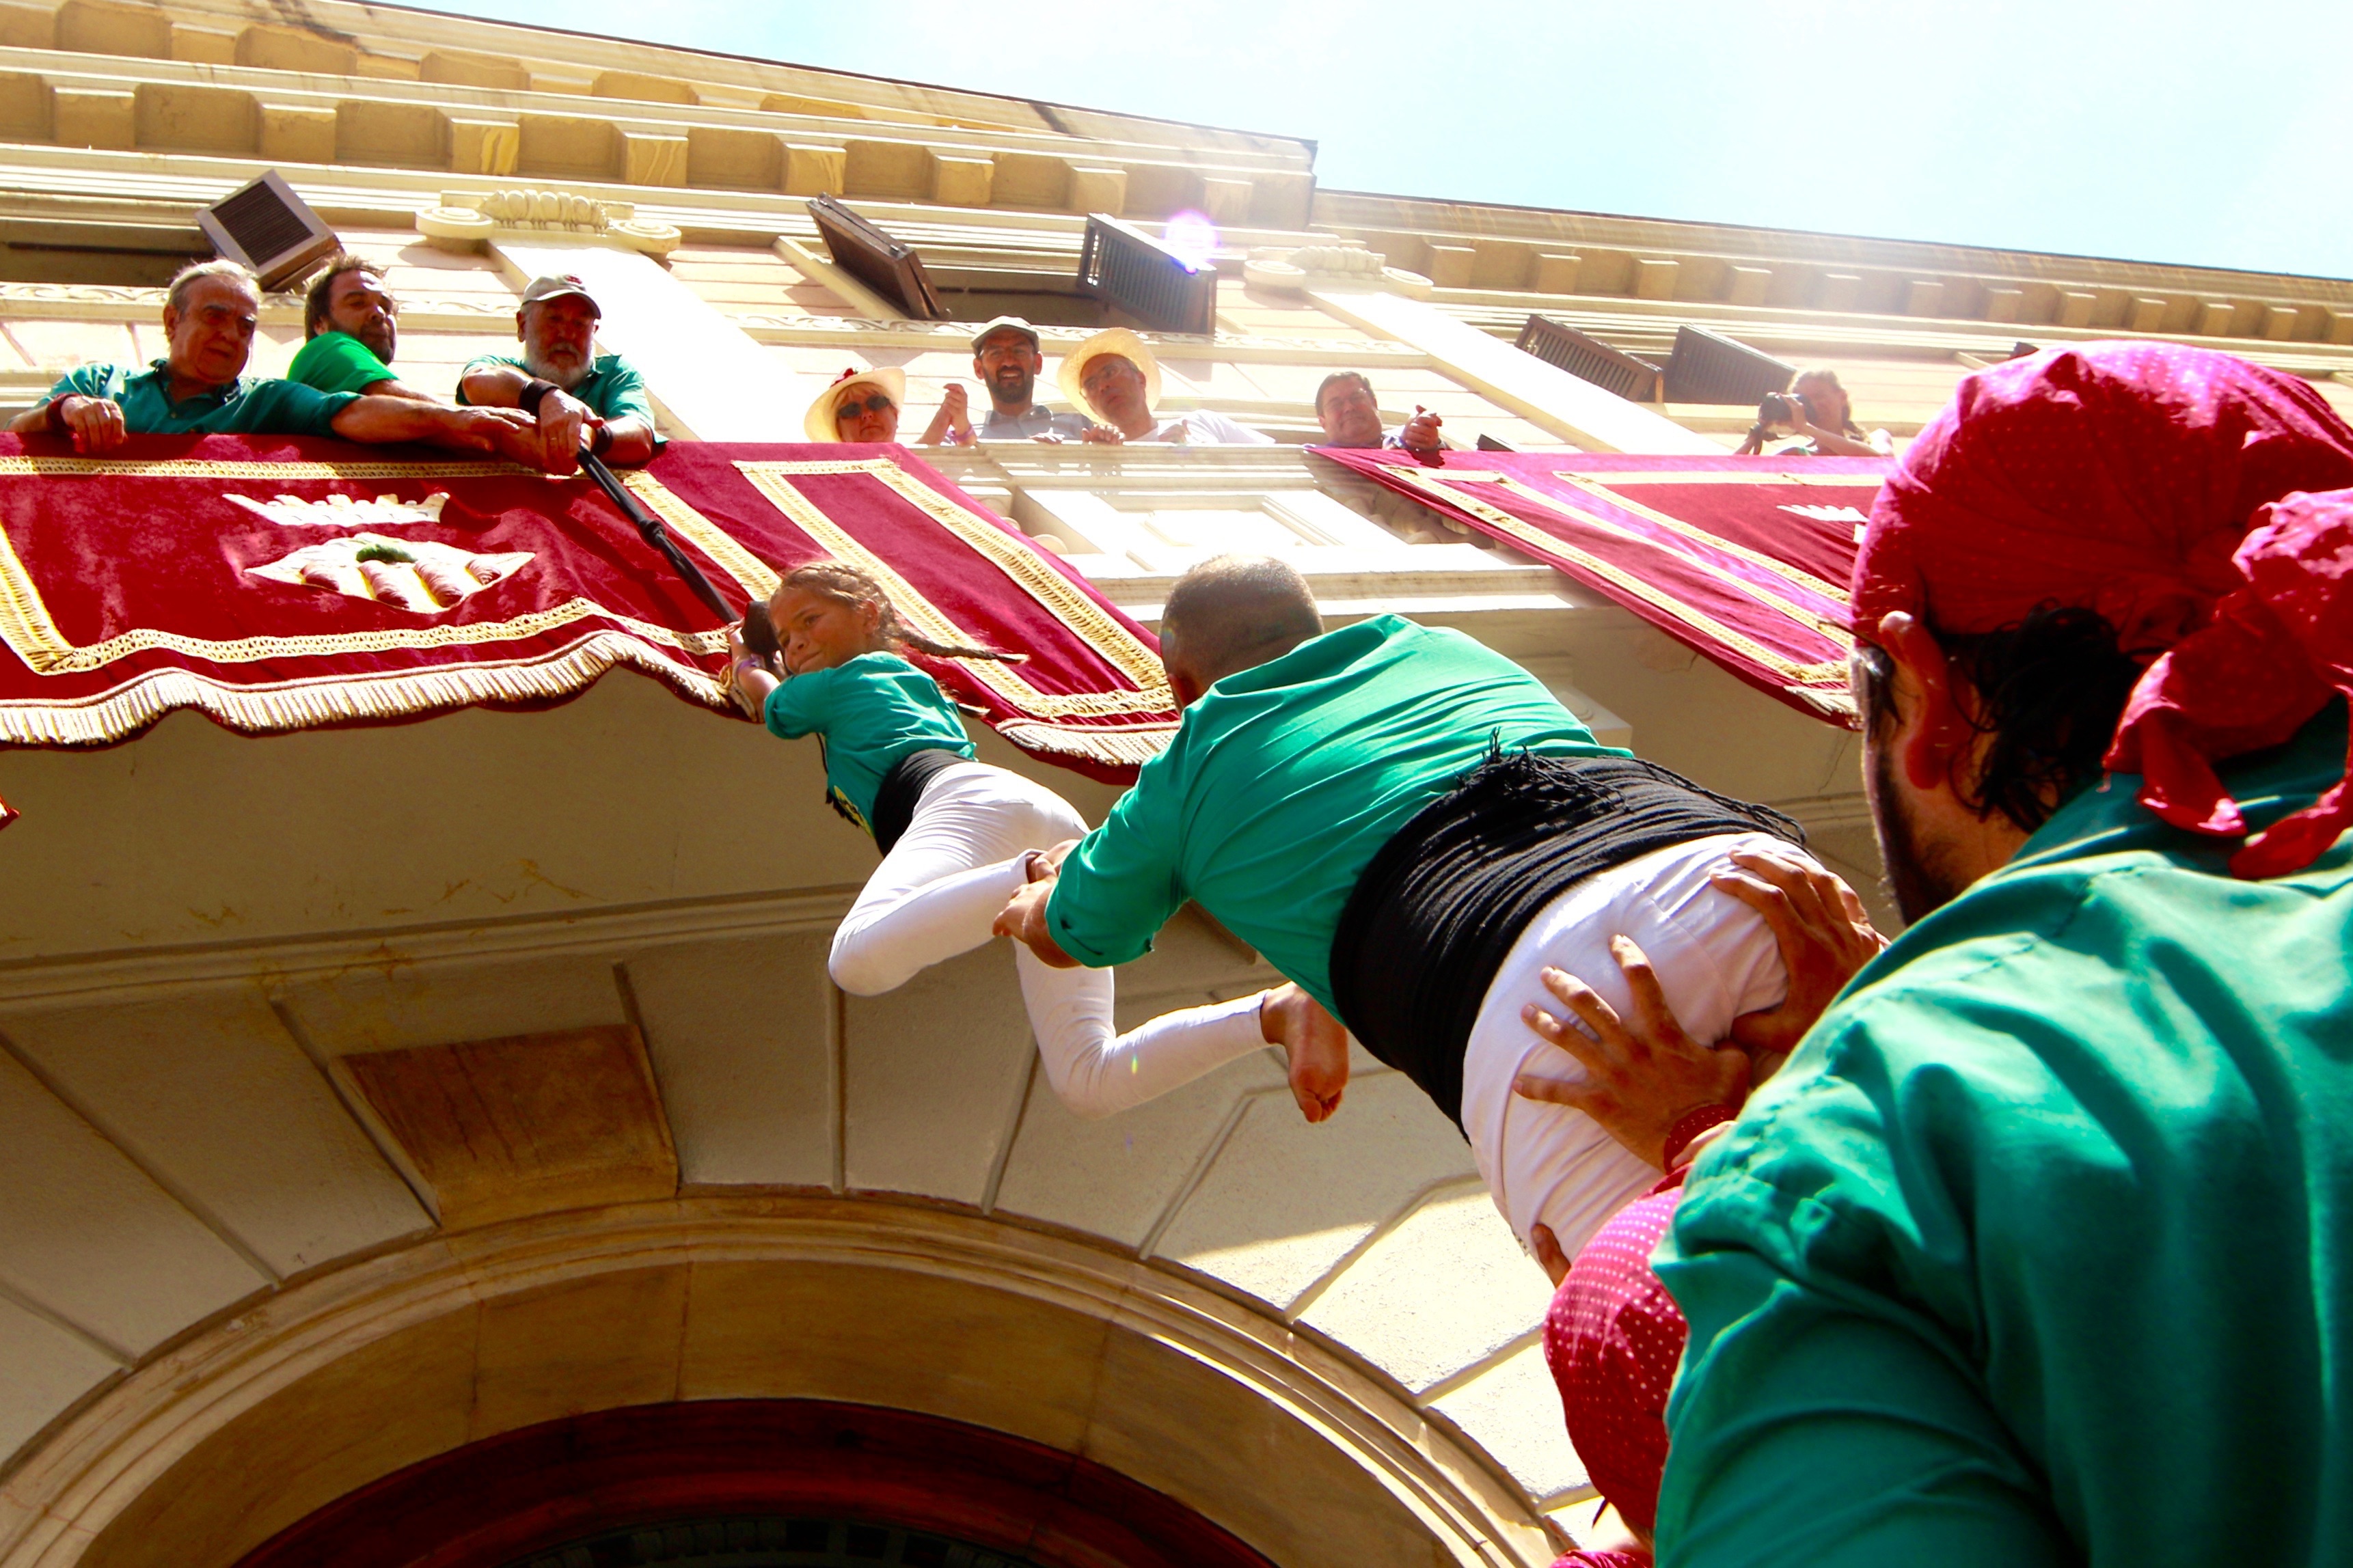
red, color, festival